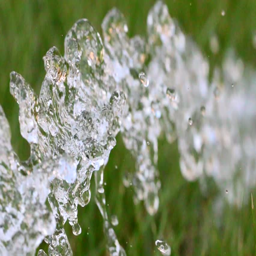
drops in the flow of drinking clear water